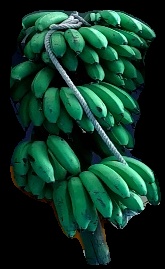
Variety: rasbale
Grade: grade2